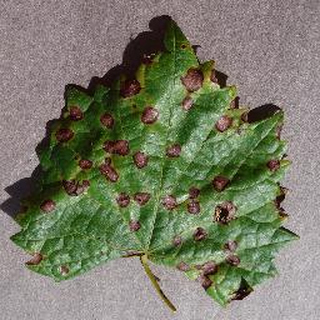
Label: grape_black_rot